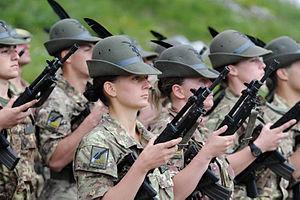
Les Alpins sont les troupes de l'armée italienne spécialisées pour le combat en zone montagneuse. Elles sont rattachées à l'infanterie et composées, actuellement, de deux brigades.